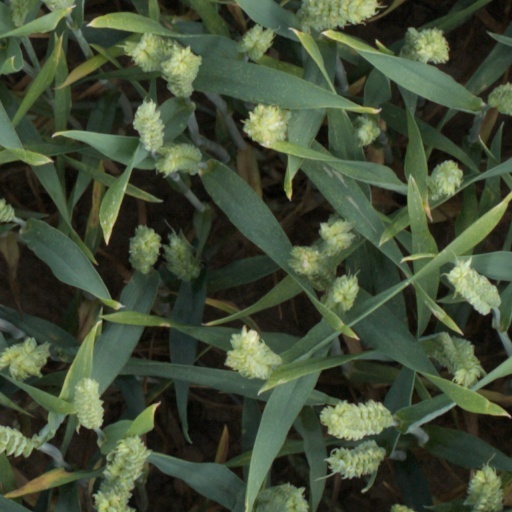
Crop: wheat